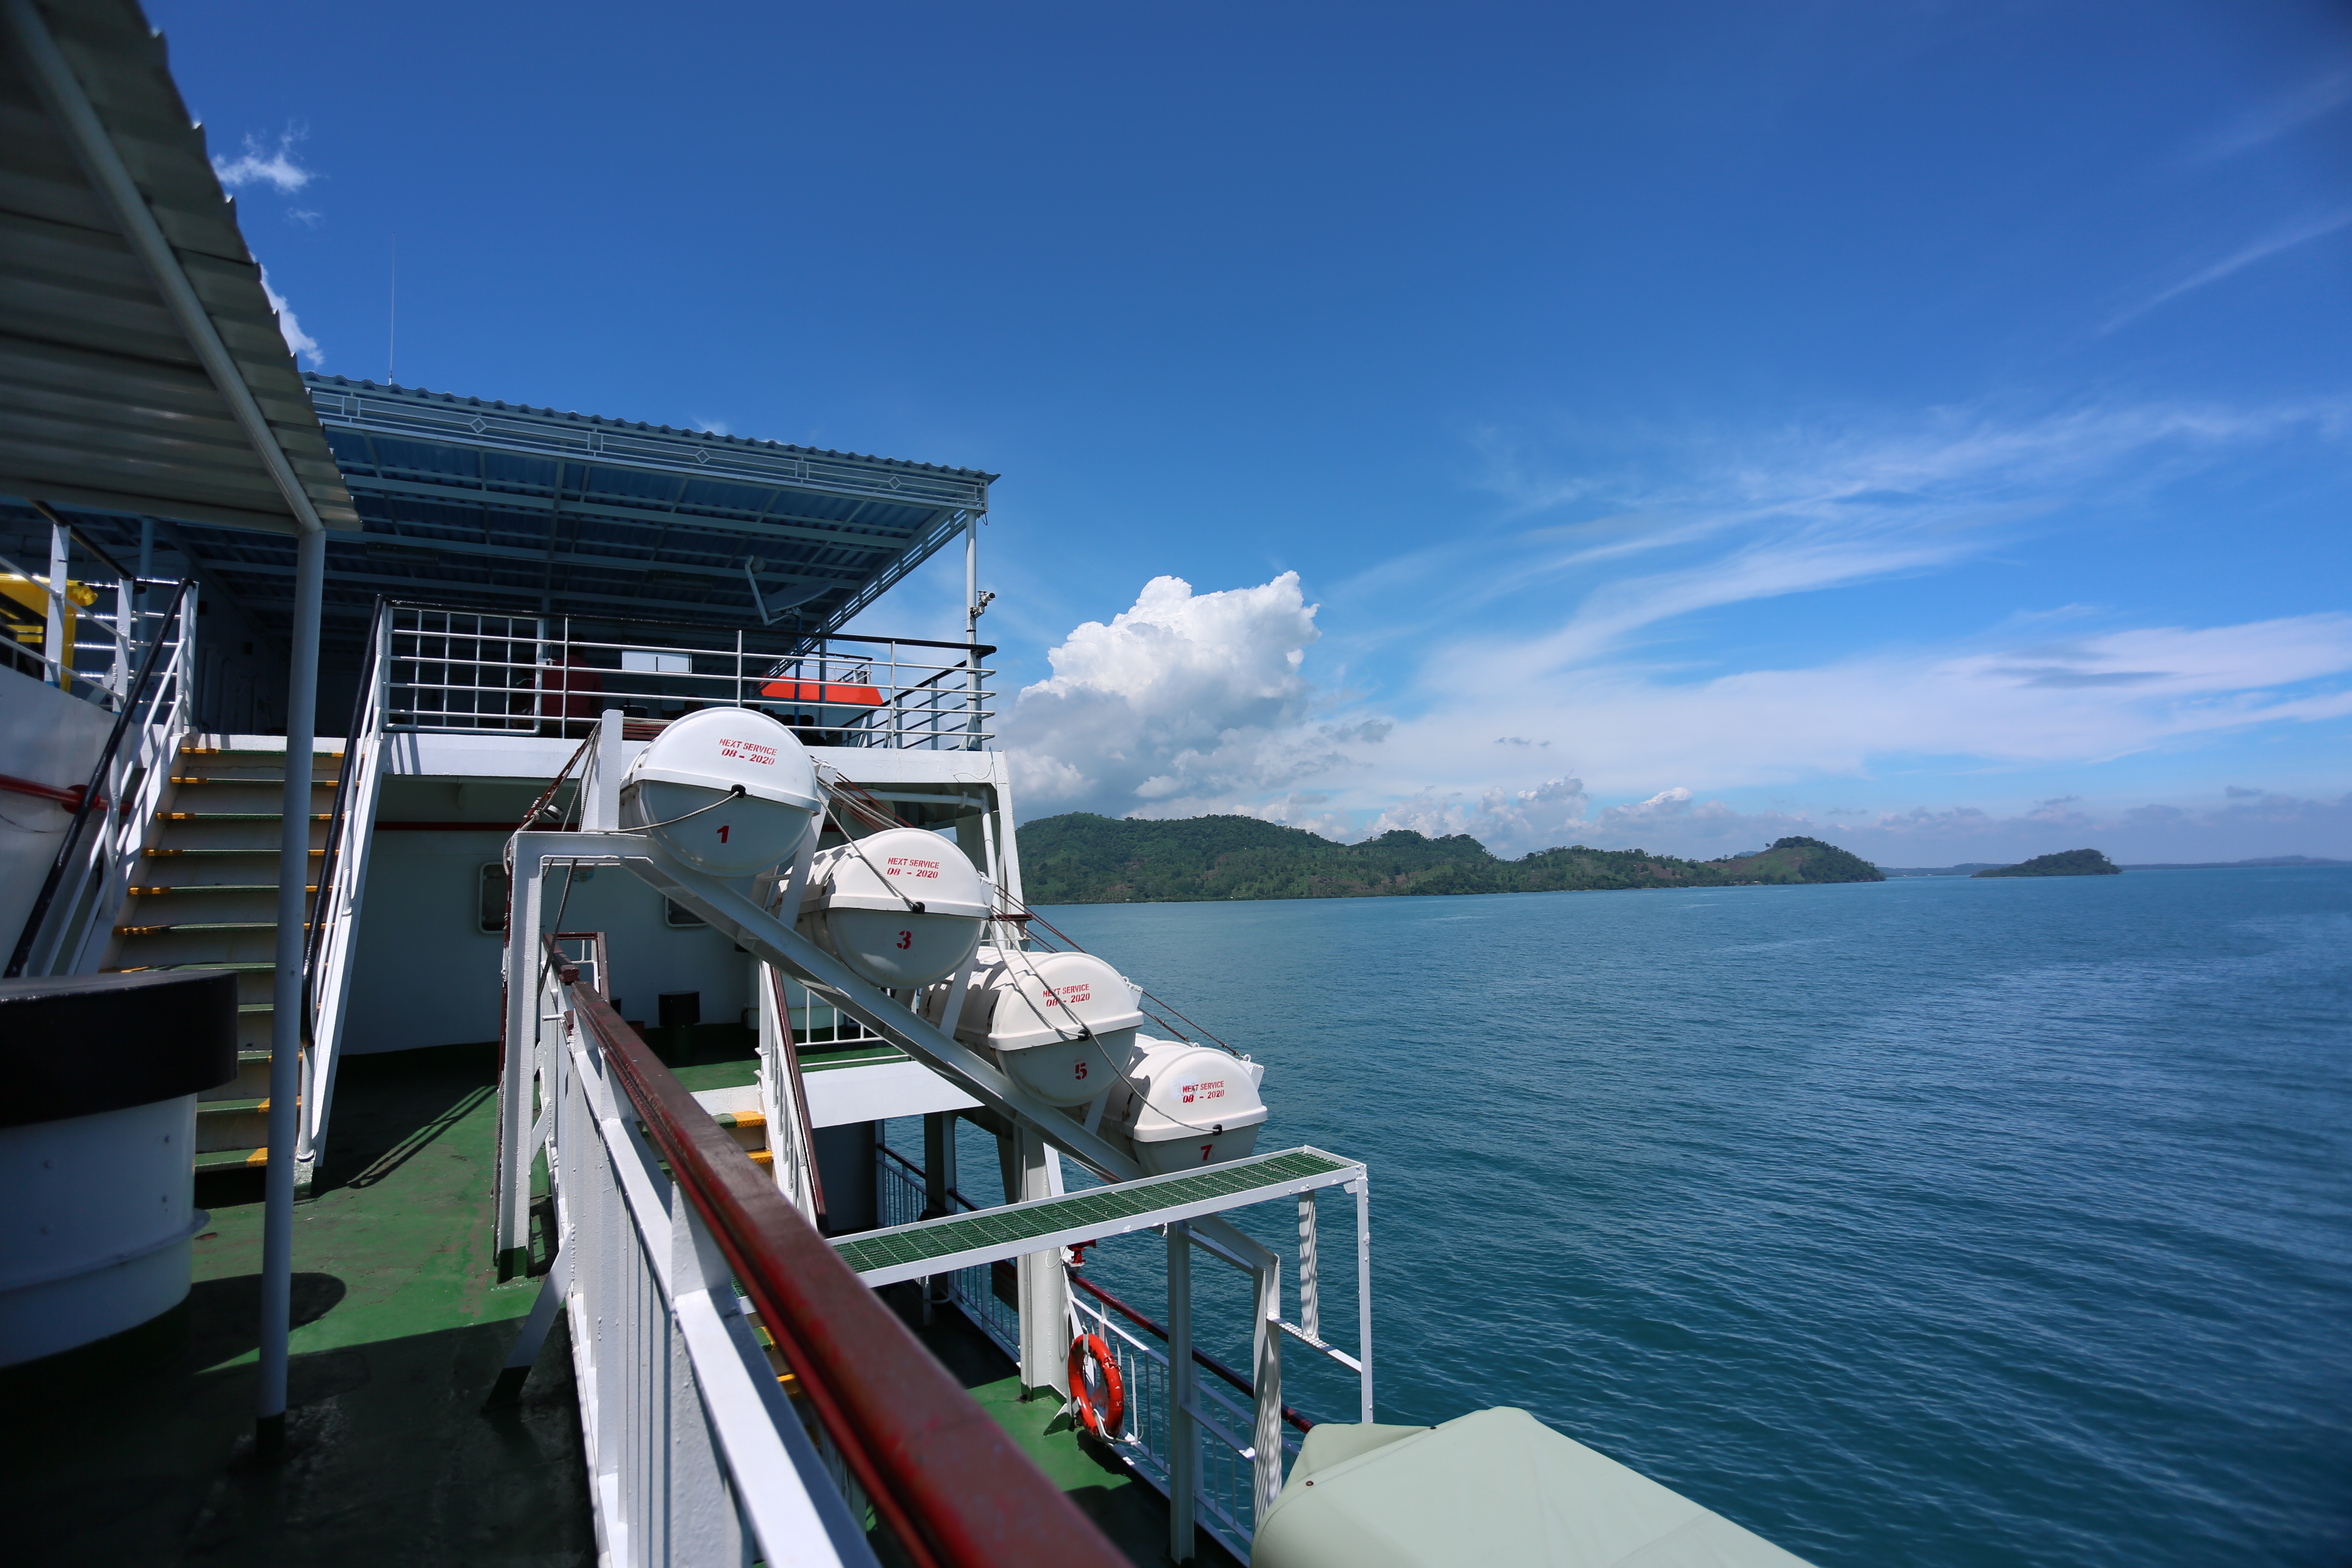
sea, water transportation, sky, ferry, ocean, boat, deck, vehicle, vacation, yacht, luxury yacht, boating, tourism, watercraft, ship, cloud, passenger ship, architecture, motor ship, naval architecture, sound, coastal and oceanic landforms, leisure, tropics, mountain, speedboat, island, coast